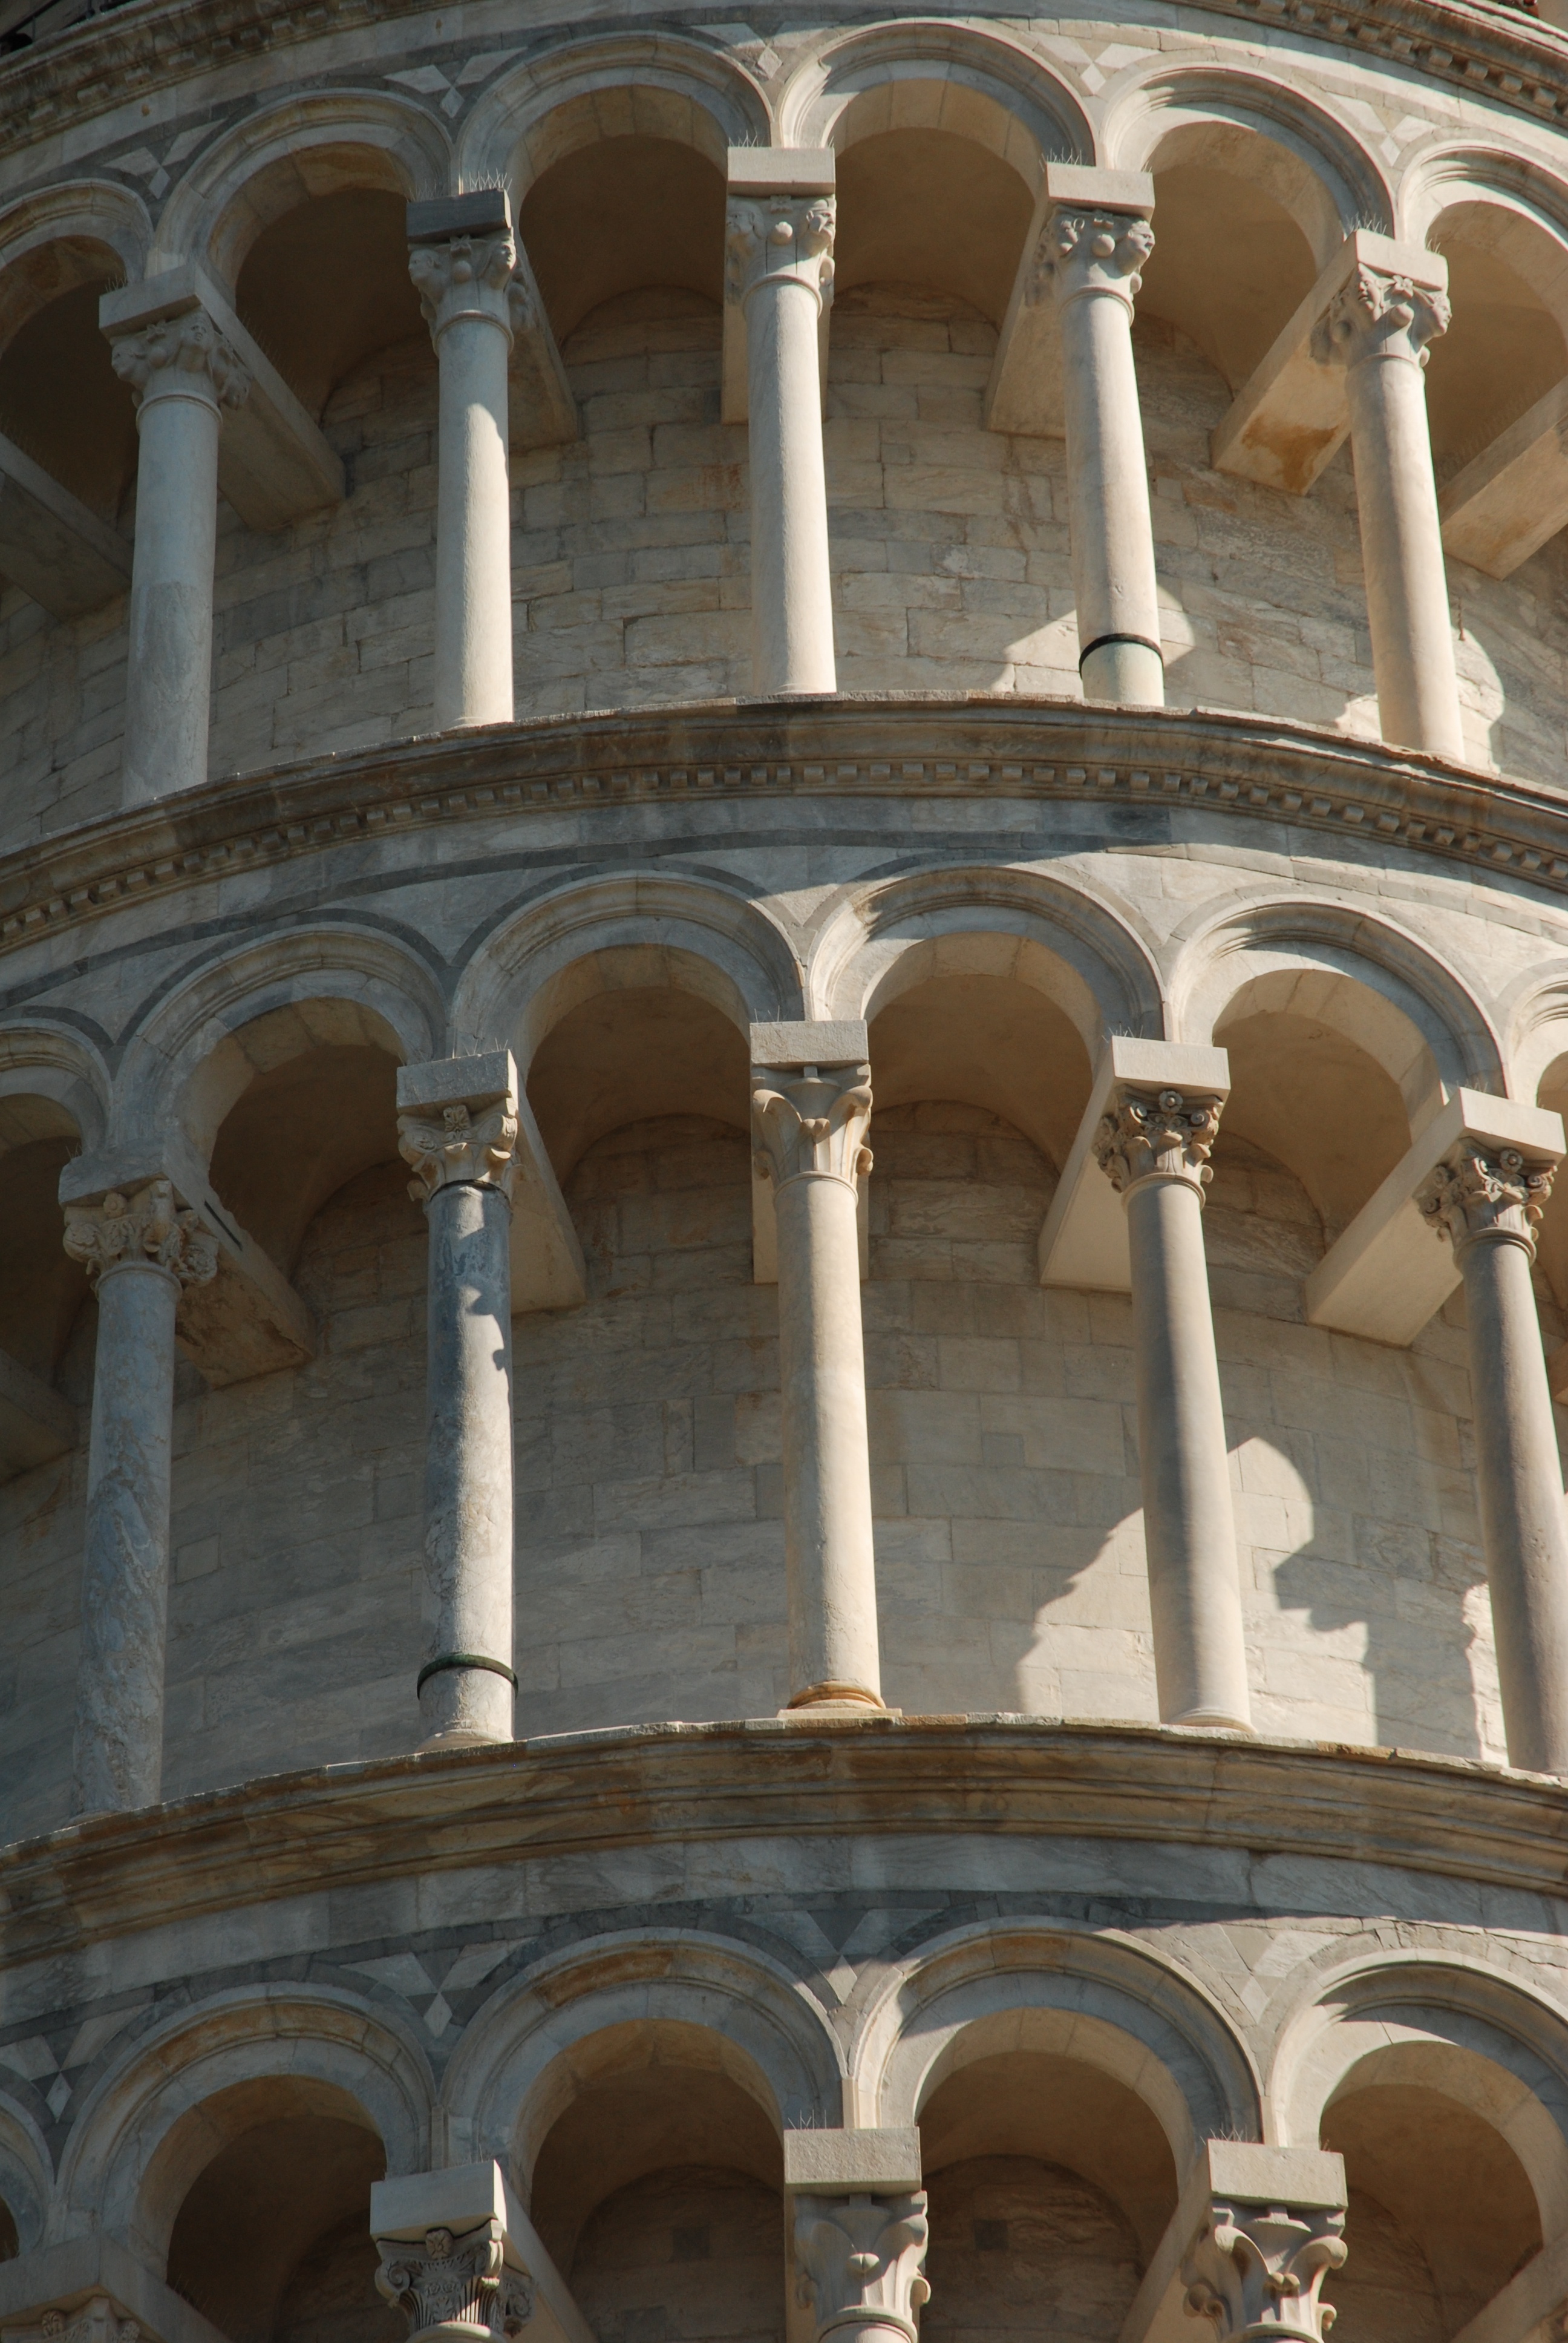
landscape, architecture, structure, palace, old, travel, statue, arch, column, tower, holiday, landmark, italy, tuscany, facade, cathedral, place of worship, baptistery, tour, holidays, pisa, monastery, italia, arcade, basilica, monuments, ancient rome, ancient history, the leaning tower, the curve, ancient roman architecture